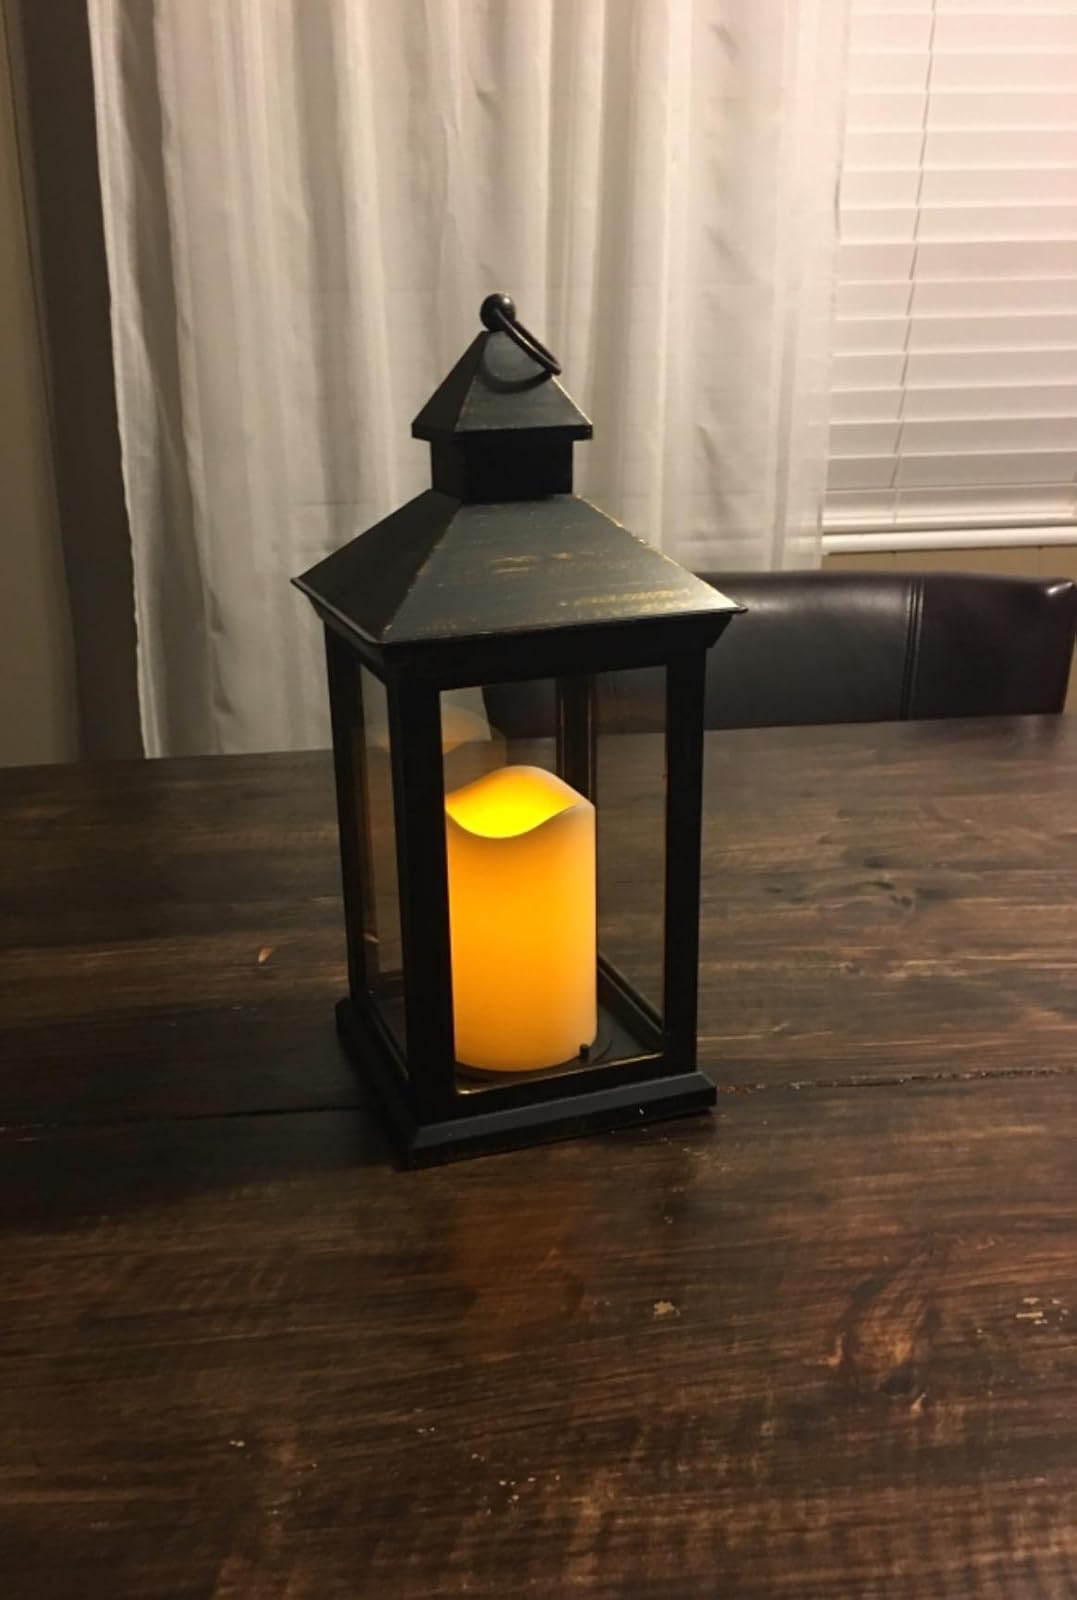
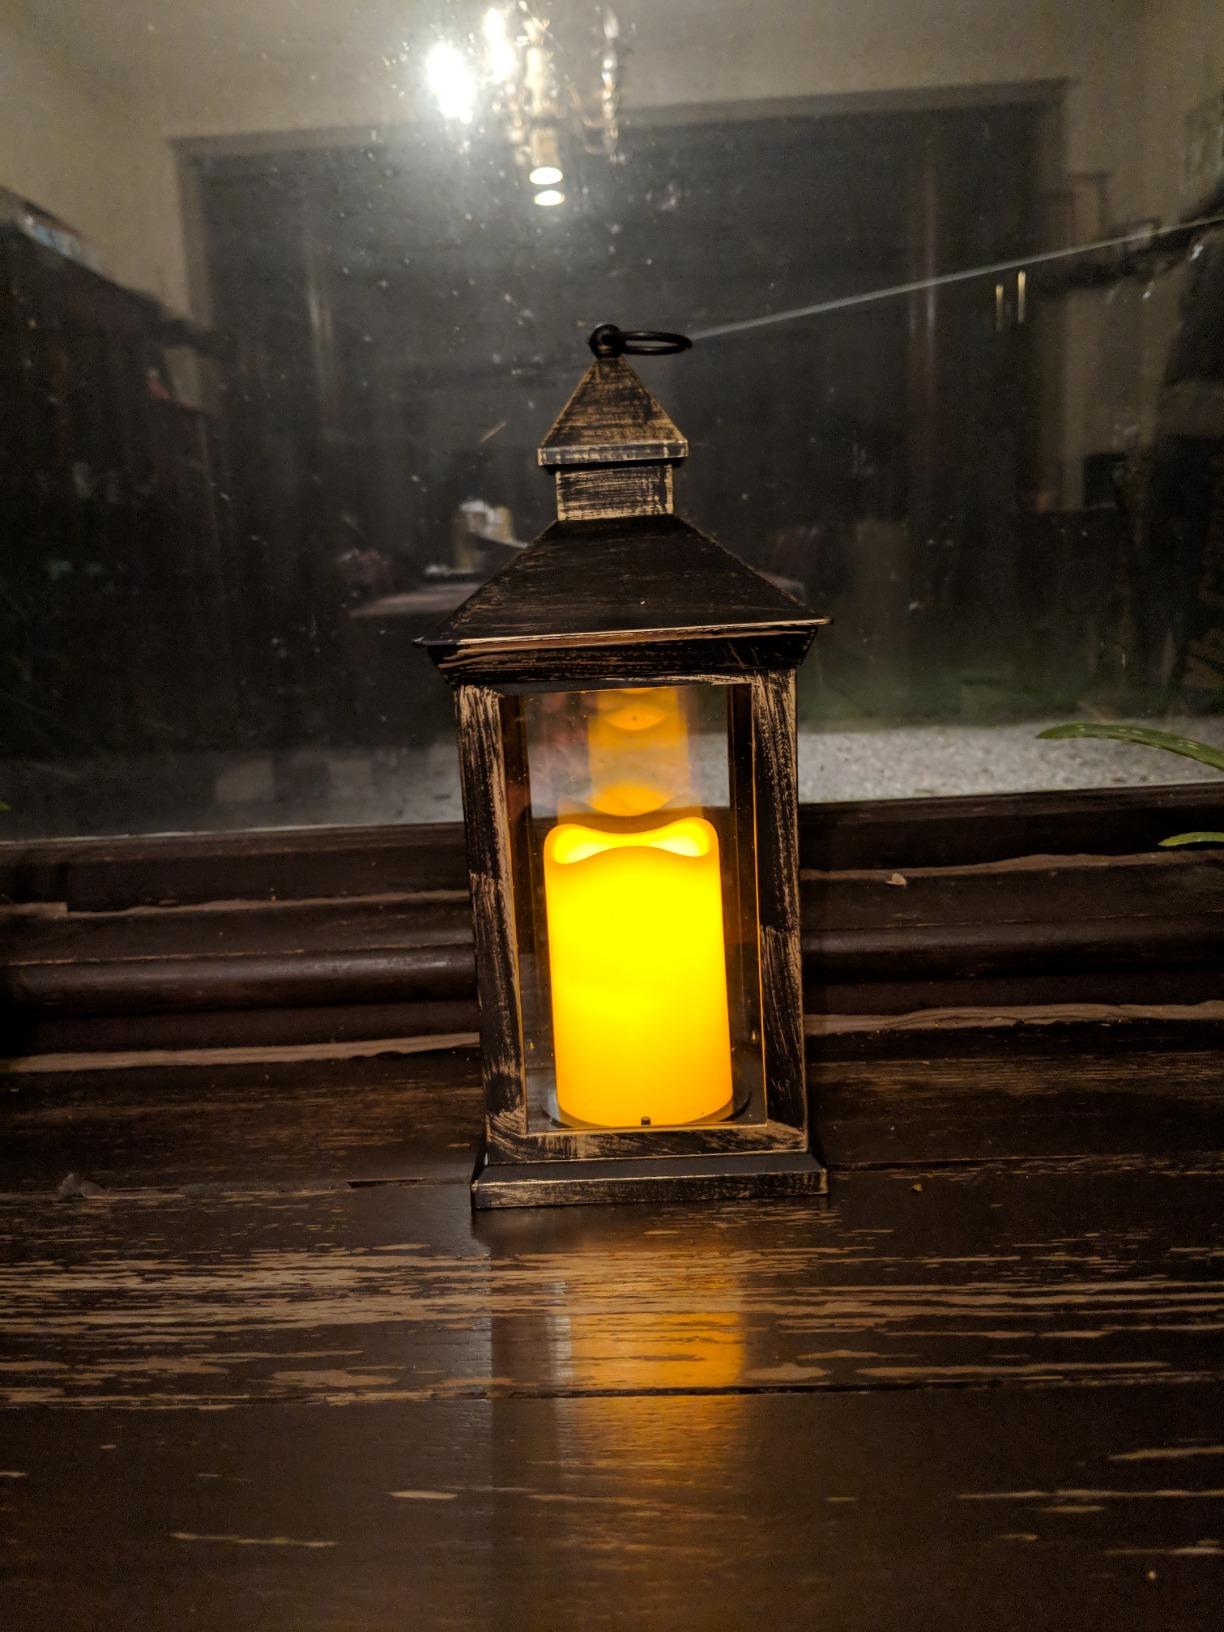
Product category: lantern
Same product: yes